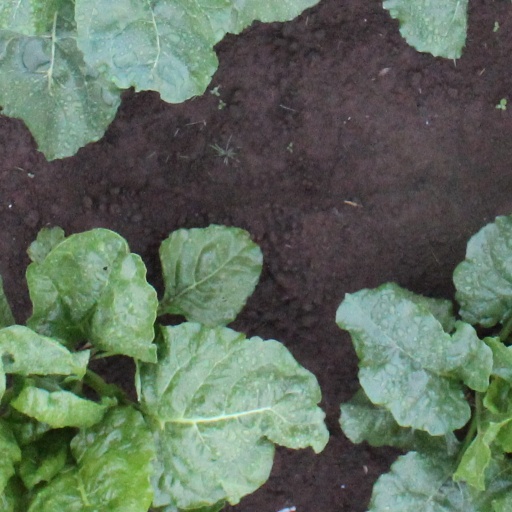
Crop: sugar beet